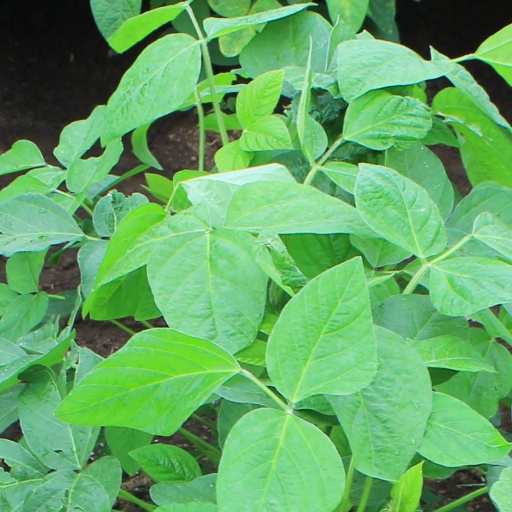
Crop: soybean